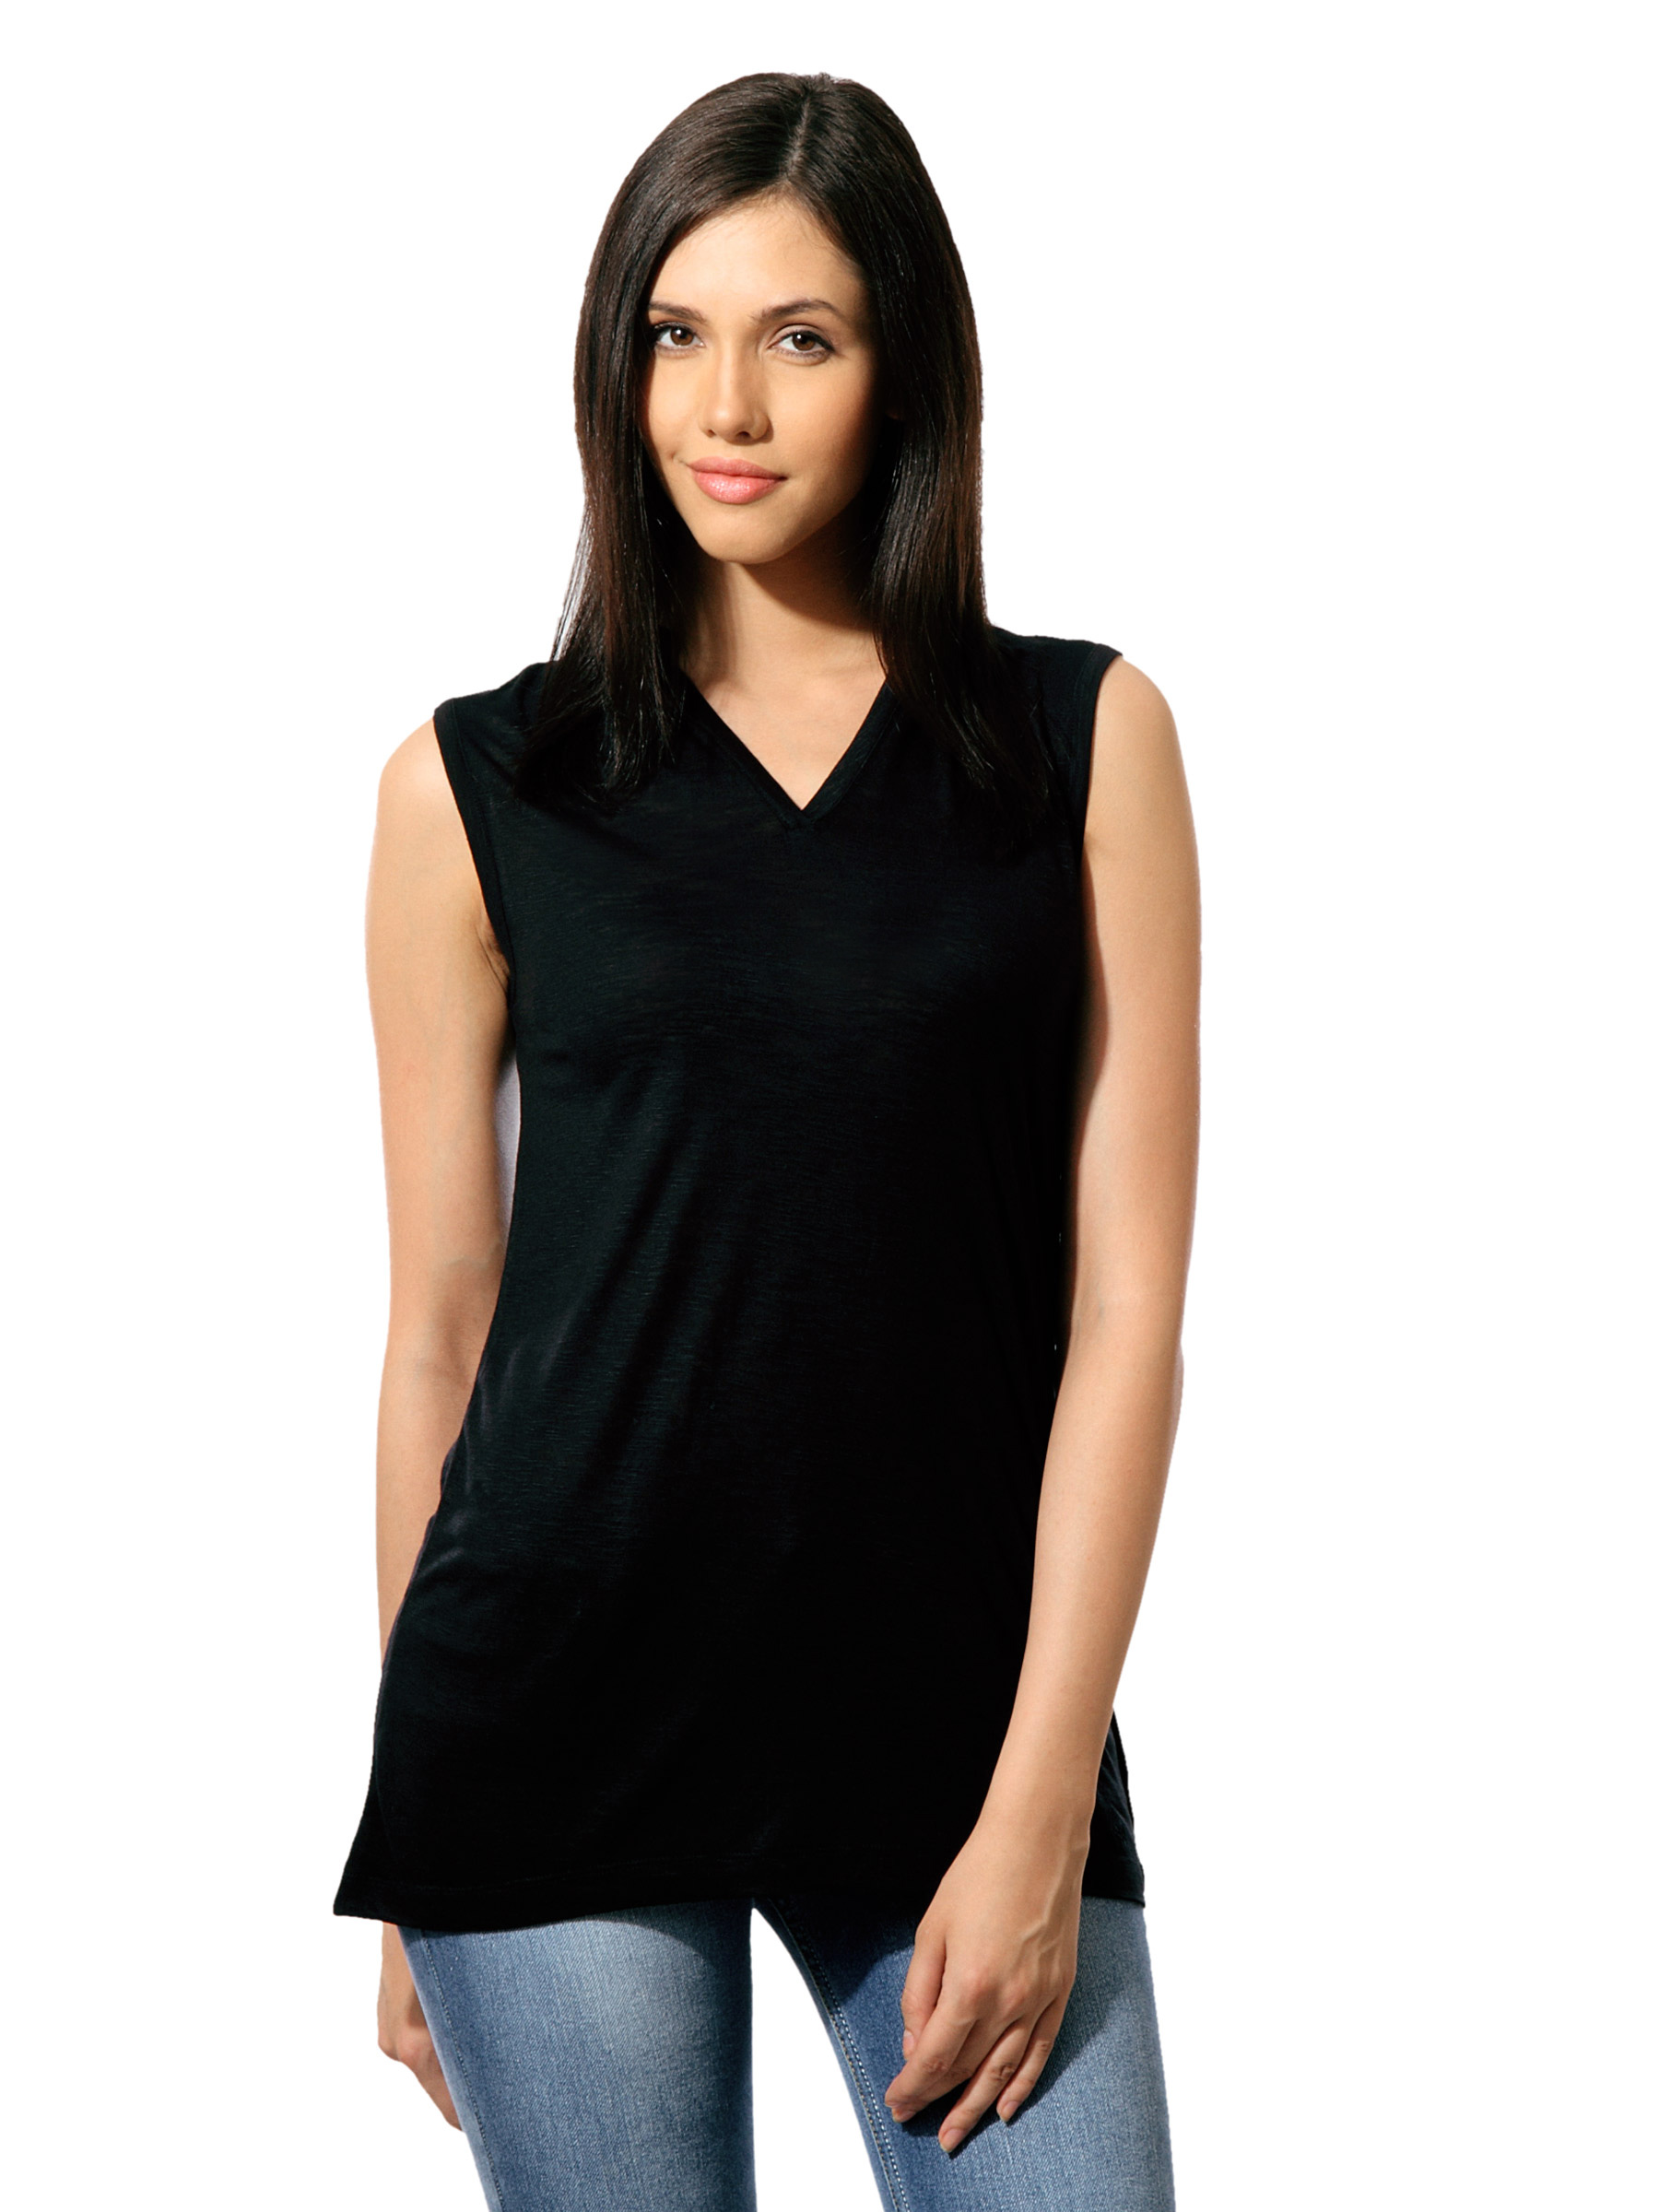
United Colors of Benetton Women Black Top
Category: Apparel / Topwear / Tops
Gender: Women
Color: Black
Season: Summer 2012
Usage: Casual